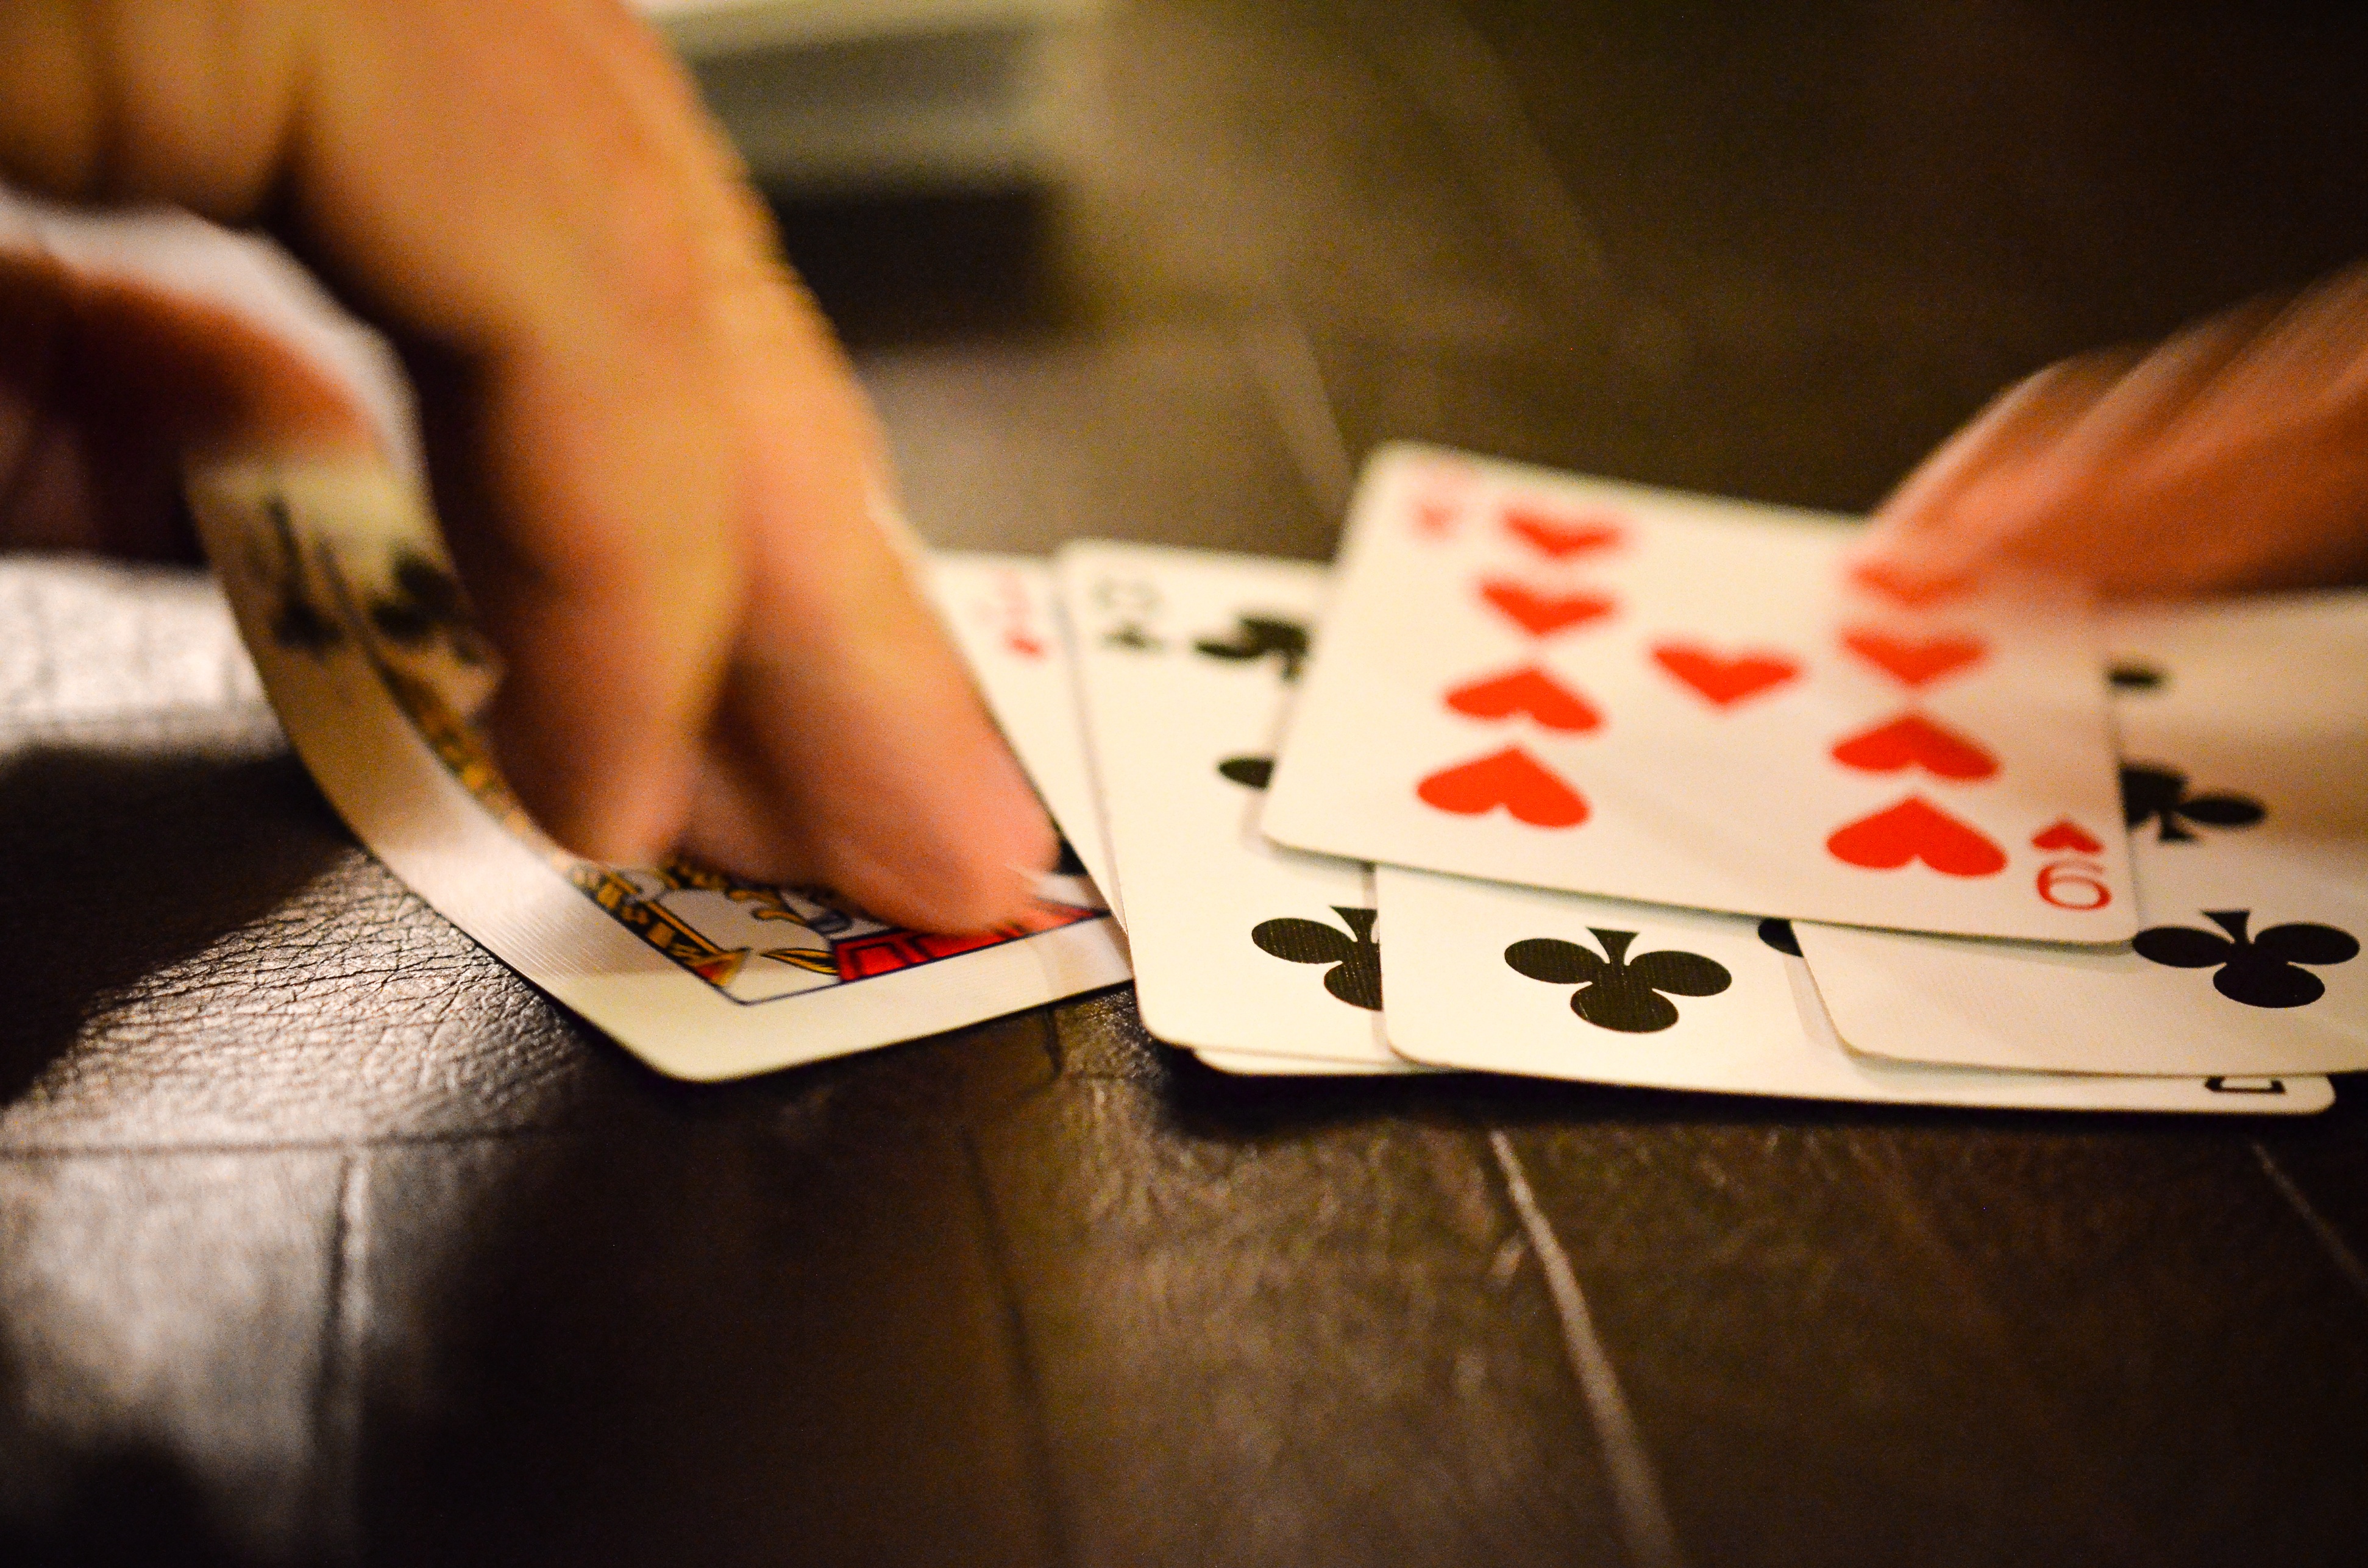
hand, table, game, play, playing, player, cards, gambling, games, luck, poker